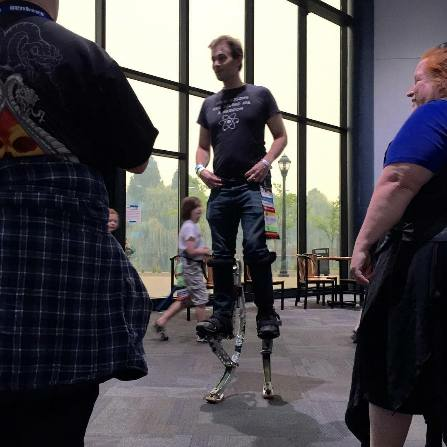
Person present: Yes